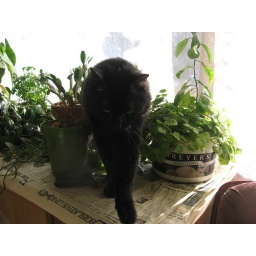
Charna loves sitting in the middle of the house plants